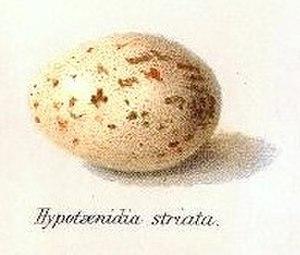
Hypotaenidia striata = Gallirallus striatus (Râle strié)